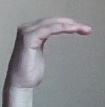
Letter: haa